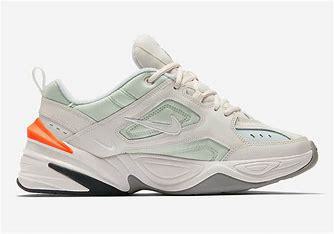
Brand: Nike
Model: M2K Tekno